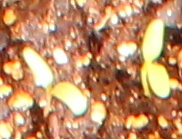
Label: Sugar beet